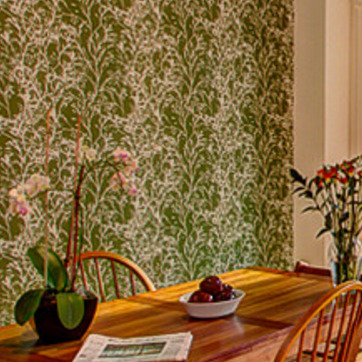
Material: wallpaper